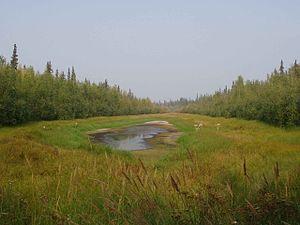
Une hydrosère est une succession écologique qui se produit dans un lac d'eau douce.